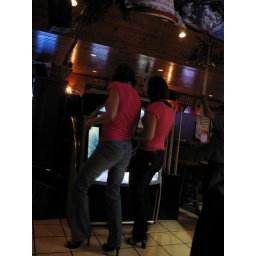
these women left the bar after i played &amp;quot;bike&amp;quot; by pink floyd, thanx syd